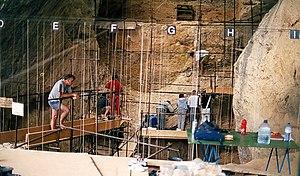
La Caune de l'Arago, Tautavel, département Pyrénées-Orientales
La caune de l'Arago est un site préhistorique qui se trouve sur la commune de Tautavel, dans les Pyrénées-Orientales, dans une vaste cavité surplombant un cours d’eau pérenne, le Verdouble. Il a livré des restes humains attribués à l'homme de Tautavel et des vestiges lithiques du Paléolithique inférieur.